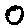
Label: 0